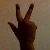
The image shows a hand gesture representing the number 3 in Indian Sign Language.